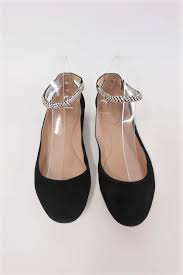
Label: Ballet Flat